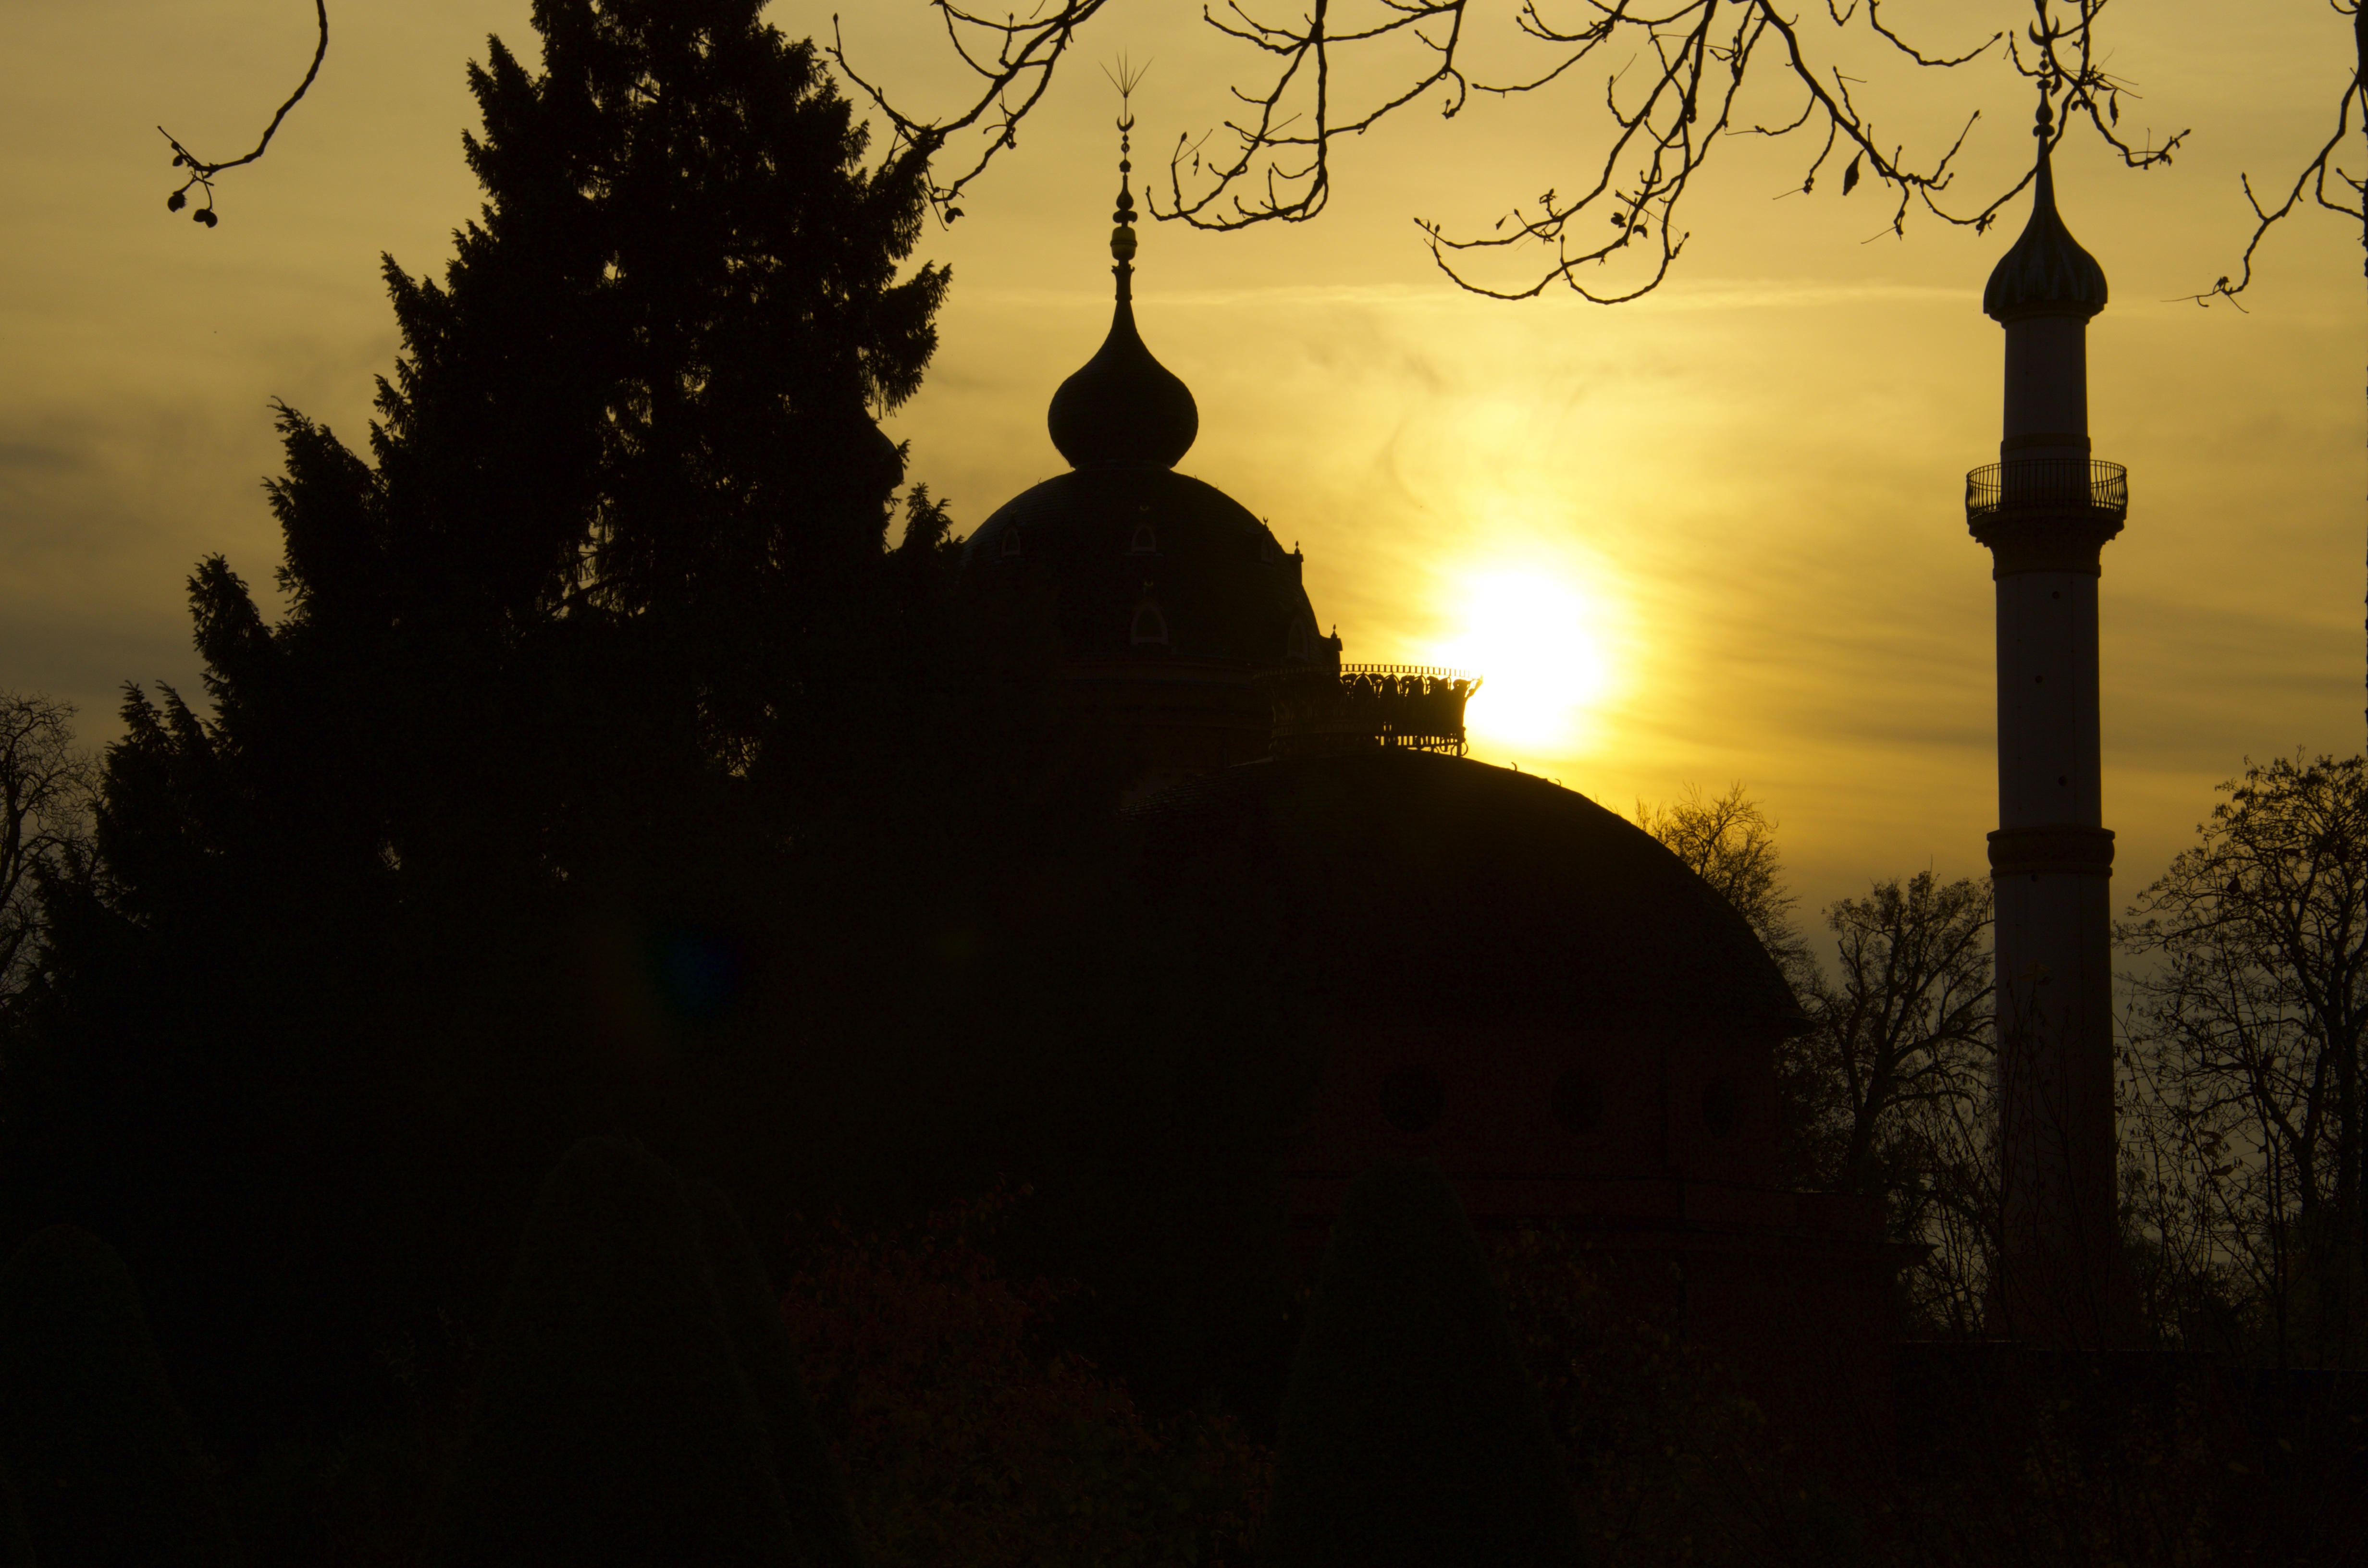
tree, branch, silhouette, light, plant, sun, sunrise, sunset, night, sunlight, morning, dawn, dusk, evening, twilight, romantic, castle, darkness, mosque, germany, beautiful, november, melancholic, minaret, schlossgarten, schwetzingen, atmospheric phenomenon, woody plant